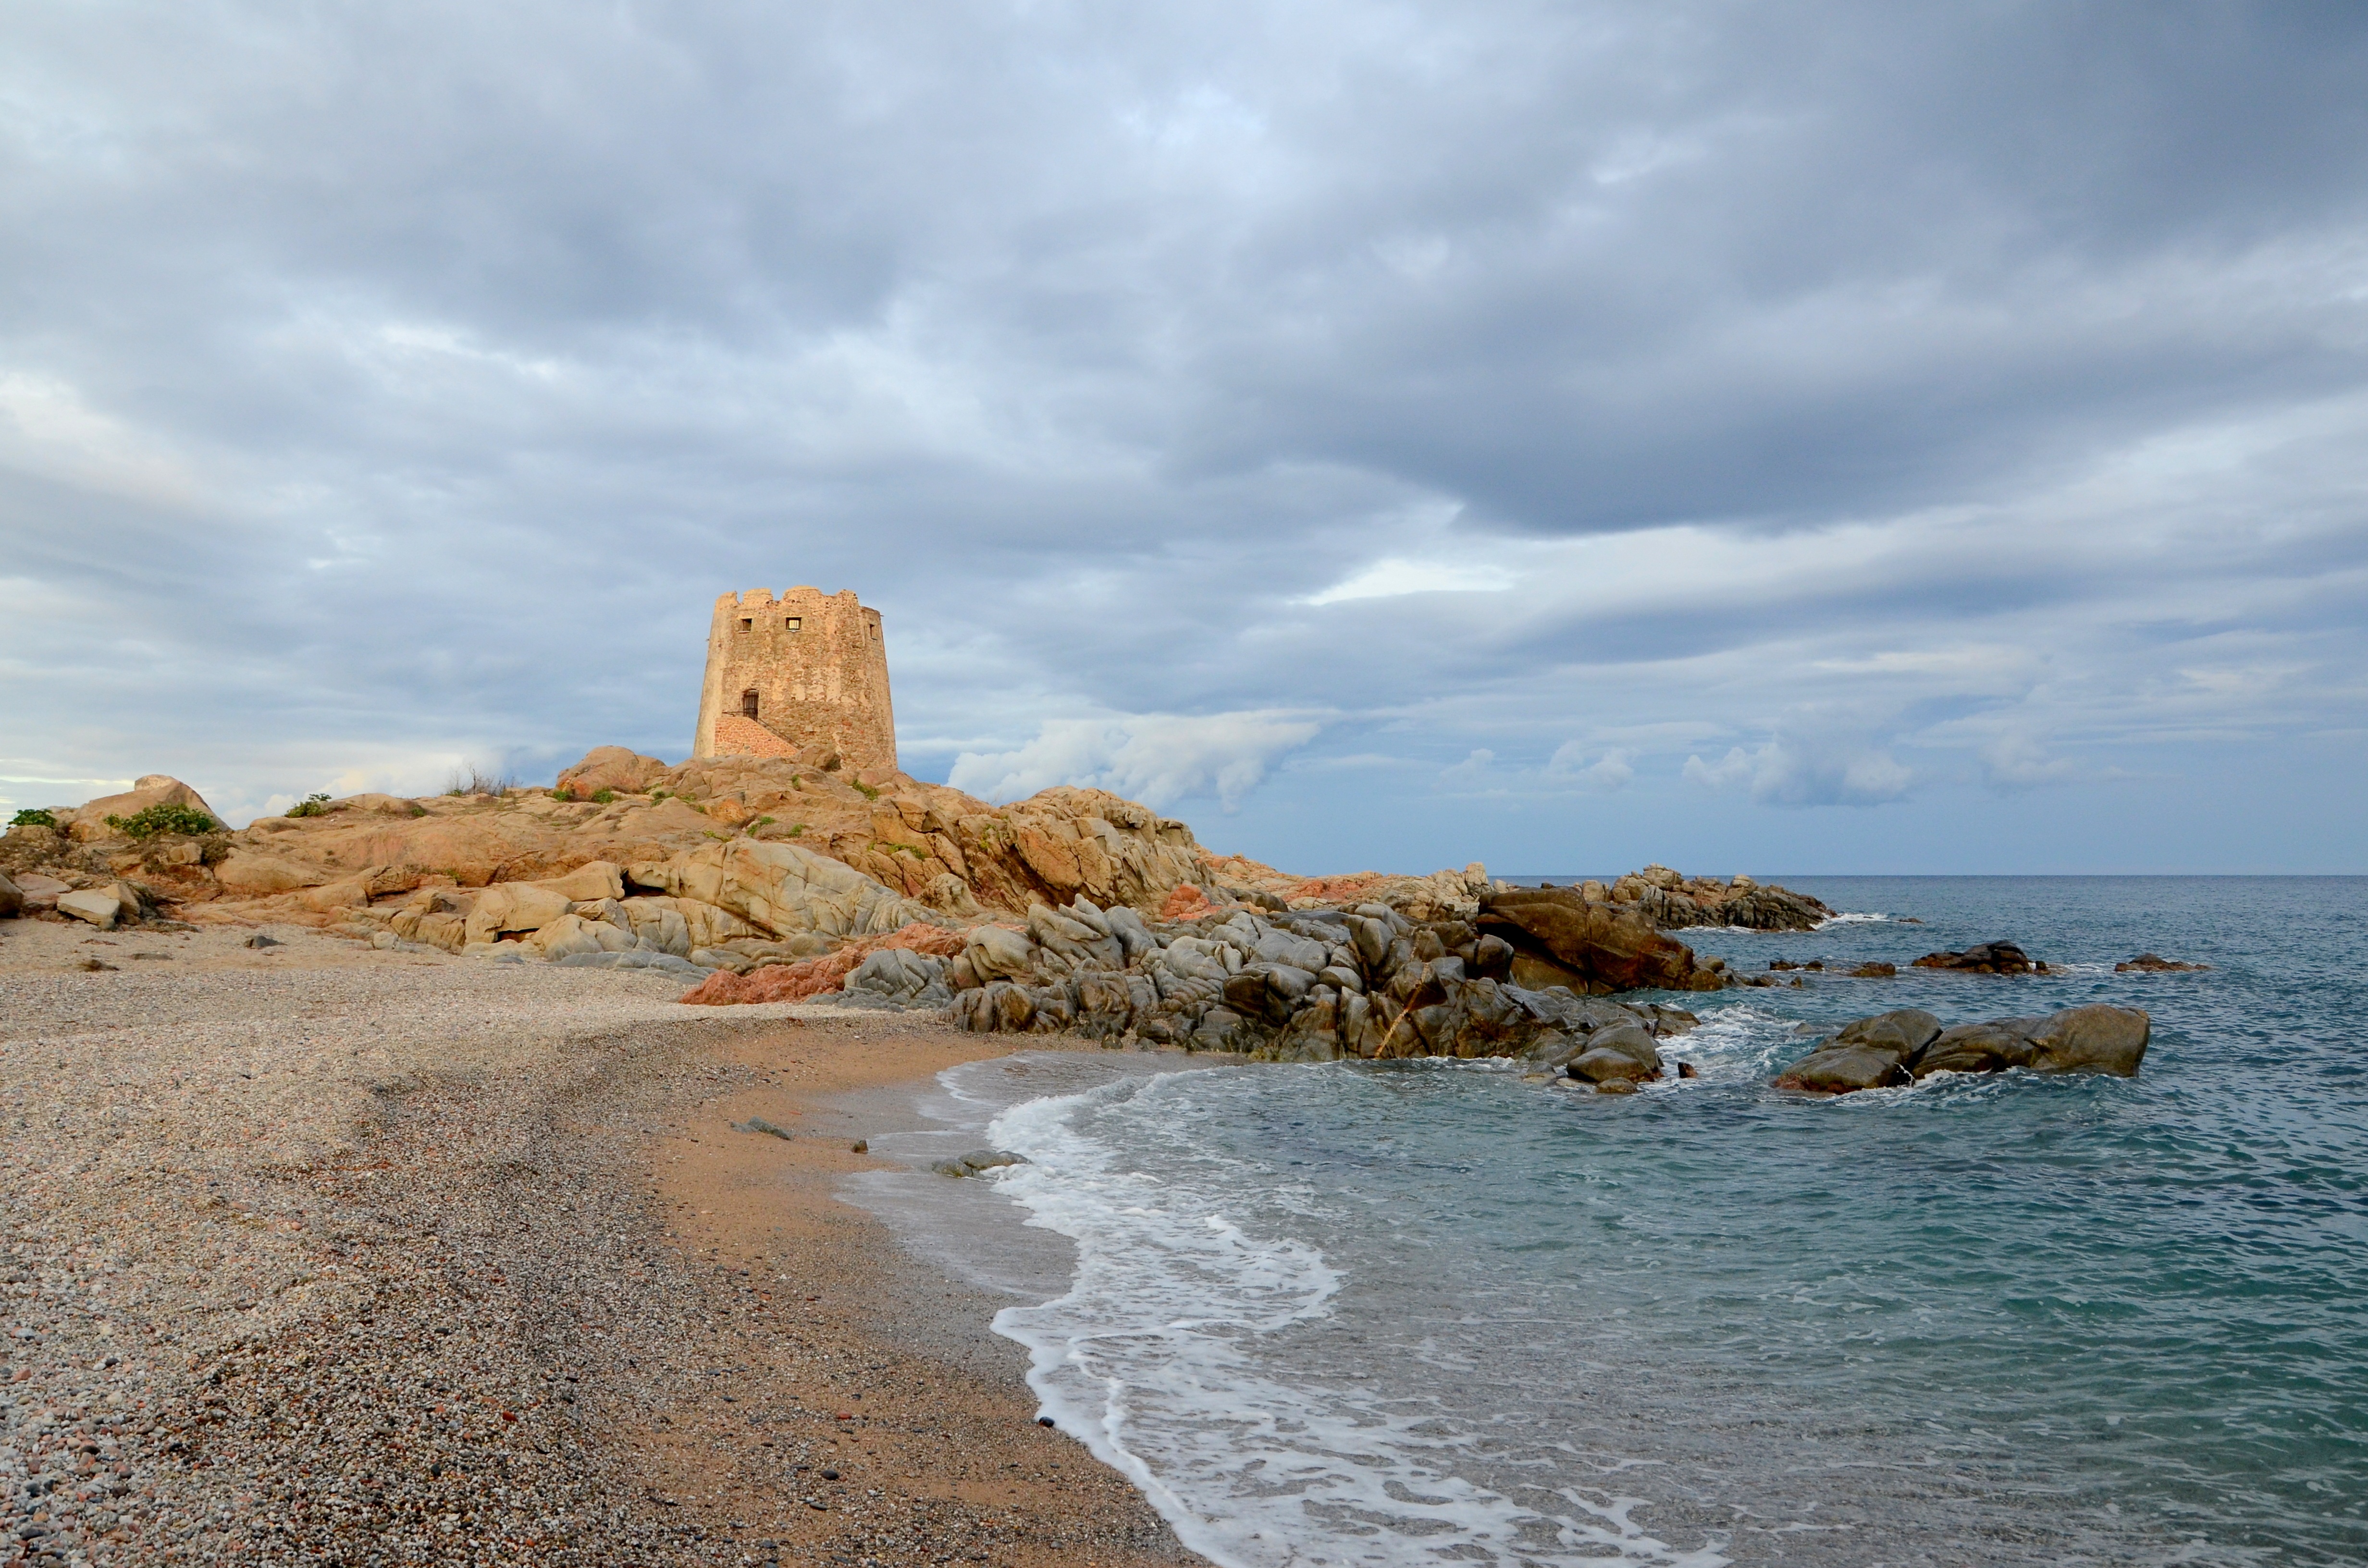
beach, landscape, sea, coast, sand, rock, ocean, horizon, cloud, sky, shore, wave, view, vacation, cliff, cove, tower, bay, italy, terrain, material, body of water, rocks, clouds, cape, anxiety, sardinia, landform, after the rain, the dynamics of, natural environment, wind wave